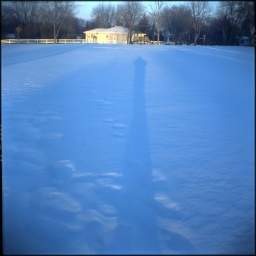
These two were my favorites on the roll. These are taken in the park next door to my house at sunset.